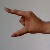
The image shows a hand gesture representing the letter 'Z' in Indian Sign Language.